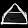
Label: Bag